Jan van Eyck

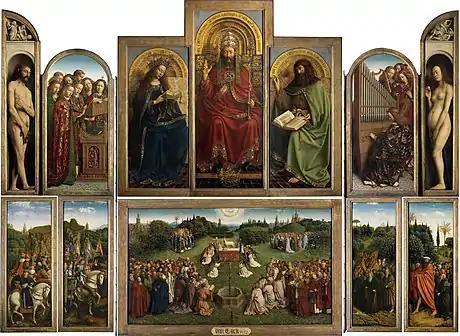
Hubert and Jan van Eyck, "Ghent Altarpiece", completed 1432. Saint Bavo Cathedral, Ghent

Van Eyck served as official to John of Bavaria-Straubing, ruler of Holland, Hainault and Zeeland. By this time he had assembled a small workshop and was involved in redecorating the Binnenhof palace in The Hague. After John's death in 1425 he moved to Bruges and came to the attention of Philip the Good . His emergence as a collectable painter generally follows his appointment to Philip's court, and from this point his activity in the court is comparatively well documented. He served as court artist and diplomat, and was a senior member of the Tournai painters' guild. On 18 October 1427, the Feast of St. Luke, he travelled to Tournai to attend a banquet in his honour, also attended by Robert Campin and Rogier van der Weyden.